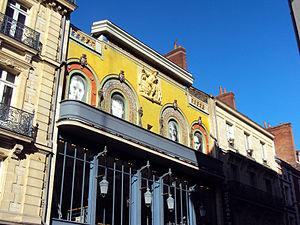
Les immeubles de la rue d'Antrain à Rennes (Ille-et-Vilaine / France) - Au n°9, l'ancien magasin Valton - 2012
La rue d'Antrain est l'une des principales rues commerçantes du centre-ville de Rennes.